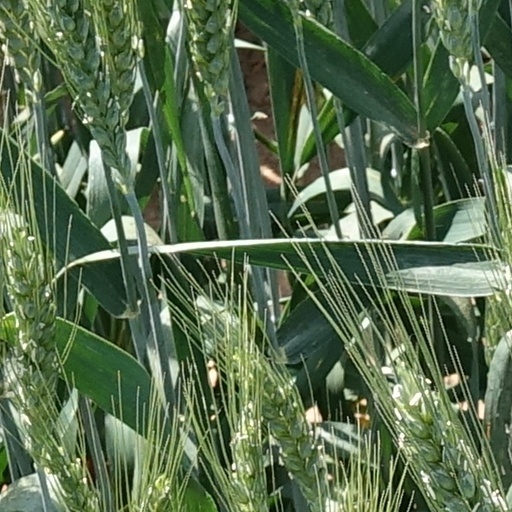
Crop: wheat